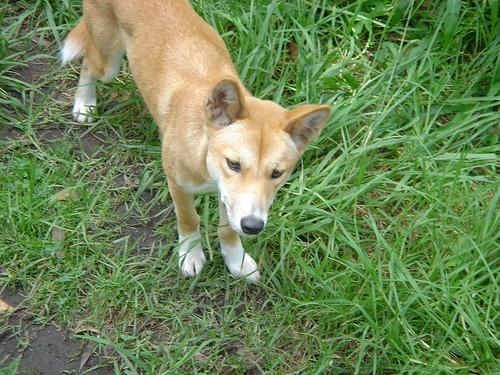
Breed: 217-n000079-dingo